East Java

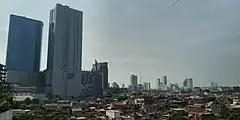
Surabaya is one of the industrial, transportational, commercial, and financial center of Indonesia.

East Java is divided into 29 kabupaten (or regencies), and 9 kotamadya (or cities). This division has remained unchanged since the creation of the province, except for the creation of the new city of Batu on 21 June 2001 (by separation from Malang Regency). These regencies and cities with their areas and populations at the 2000, 2010 and 2020 Censuses, together with the official estimates as at mid 2024, are listed below, grouped geographically into five (unofficial) sub-regions entirely for convenience of access. The sub-regions have no official status. These regencies and cities are divided as at 2023 into 666 districts ("kecamatan") which are in turn composed of 8,494 administrative villages (rural "desa" and urban "kelurahan"):